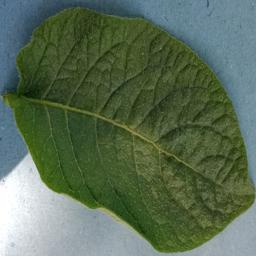
Etiqueta: Sana